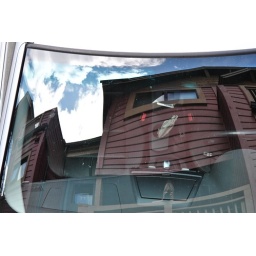
Reflection of the house in a windshield taken from the 1st floor balcony